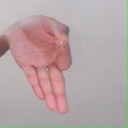
अक्षर: ज्ञ